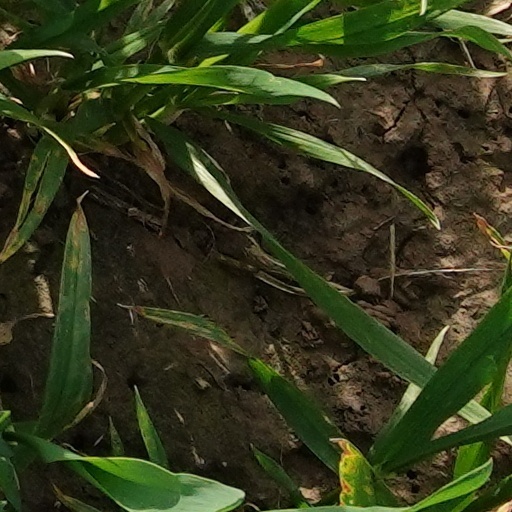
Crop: wheat